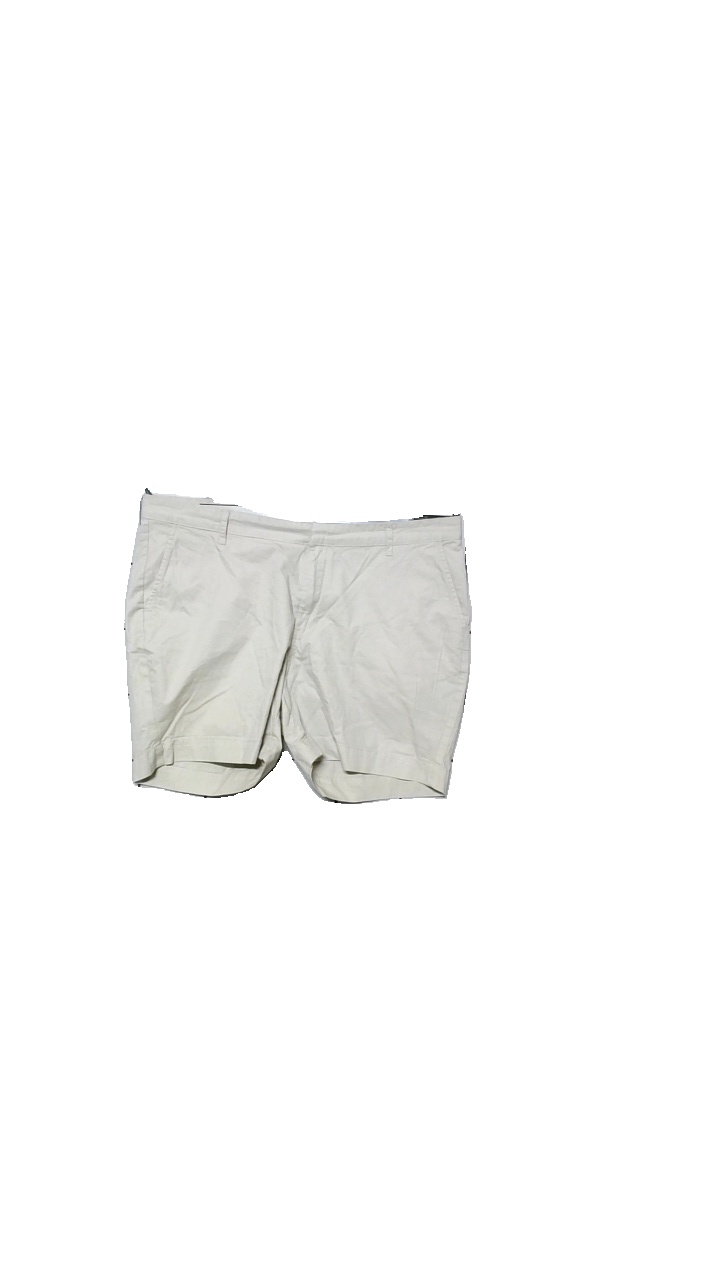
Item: Shorts (Men)
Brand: Lager 157
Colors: Beige
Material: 100% cotton
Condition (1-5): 4
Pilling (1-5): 4
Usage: Reuse
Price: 50-100